Jørgen Erik Nielsen

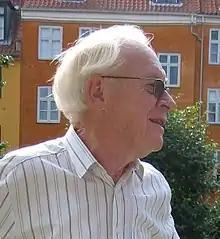
Jørgen Erik Nielsen, 2005

Jørgen Erik Nielsen, Dr. Phil. (23 September 1933 – 10 January 2007) was an associate professor at the University of Copenhagen.